2011 IIHF Women's World Championship Division I

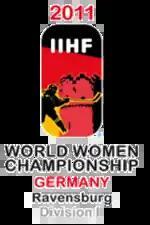

The 2011 IIHF Women's World Championship Division I was an international ice hockey tournament organized by the International Ice Hockey Federation. It was played in Ravensburg, Germany, from 11 to 16 April 2011. Division I represented the second tier of the IIHF Women's World Championship.